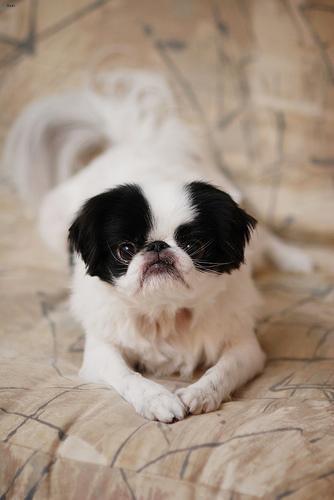
japanese chin